Noble Academy (Greensboro, North Carolina)

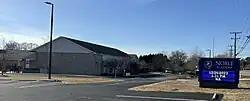

Noble Academy is an independent day school in Greensboro, North Carolina. The school exclusively serves students with diagnosed learning disabilities or learning differences such as Attention Deficit/Hyperactive Disorder (ADHD), dyslexia, dysgraphia, dyscalculia or Central Auditory Processing Disorder (CAPD).